Yu Wuling

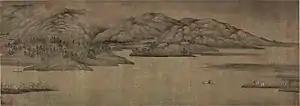
Xiang River

He was born in 810, in Duqu (in modern-day Xi'an, Shaanxi Province). What little is known of his life comes from the "Tang Cai Zi Zhuan".